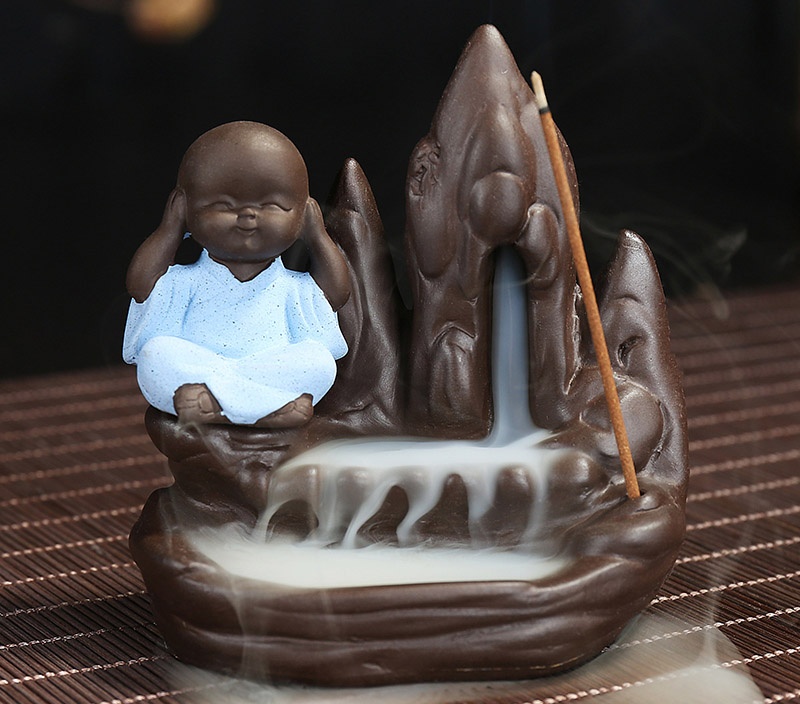
incense Burner Creative Home Decor The Little Monk Small Buddha Censer Backflow Incense Burner Use In house
Features -Exquisite workmanship,can be a classical furnishings -As a refined interest,or for your special hospitality -Small size,easy to carry -The fresh air, refreshing, calm mood, alleviate the anxiety, relieve fatigue, Ann power of sleep.- -The need to use with sandalwood. -Easily cleaned. Specifications Material: Ceramic Style: As picture Size: 8.5X9cm Package included: 1 Pcs Incense Burner Holder Note: 1.Because of the size measurements are handmade, so there may be 0.1-0.3CM error 2.Please understand because of the light irradiation or computer display difference, so I can't guarantee photos and real color is 100% the same.
Brand: HelloYoung
Category: Home & Garden > Decor > Home Fragrance Accessories > Incense Holders